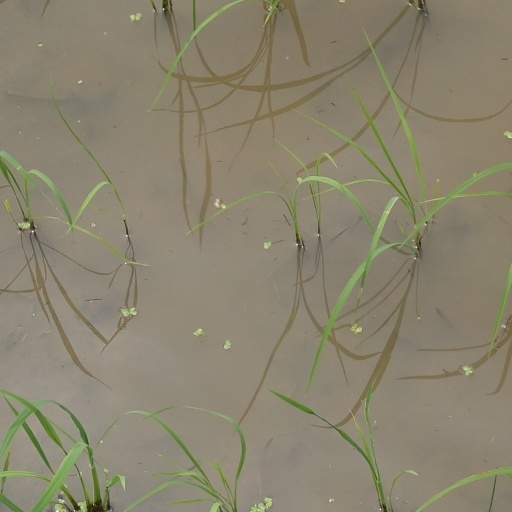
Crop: rice